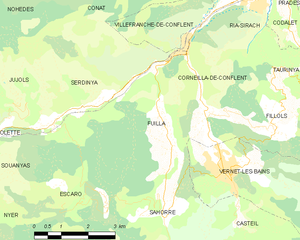
Carte des communes françaises
Fuilla est une commune française située dans le département des Pyrénées-Orientales, en région Occitanie.